Safe Harbour (film)

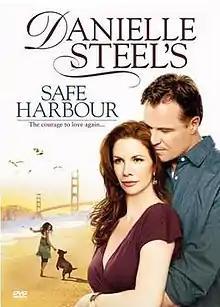
DVD cover

Safe Harbour (also known as Danielle Steel's Safe Harbour) is a 2007 American direct-to-video romantic drama film directed by Bill Corcoran, based upon the 2003 novel of the same name by Danielle Steel.